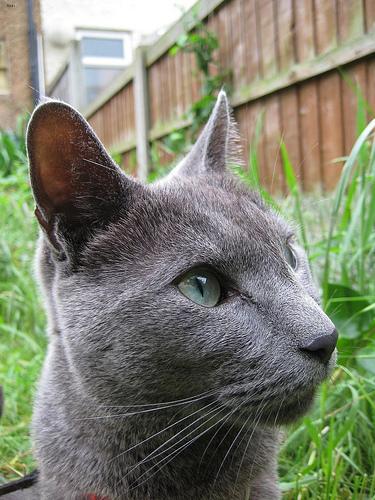
Breed: Russian Blue